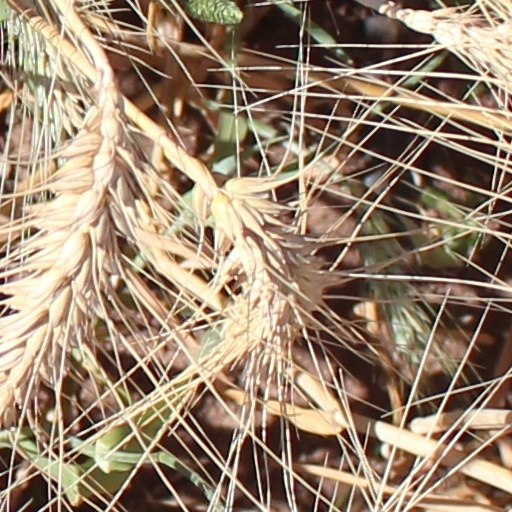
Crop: wheat